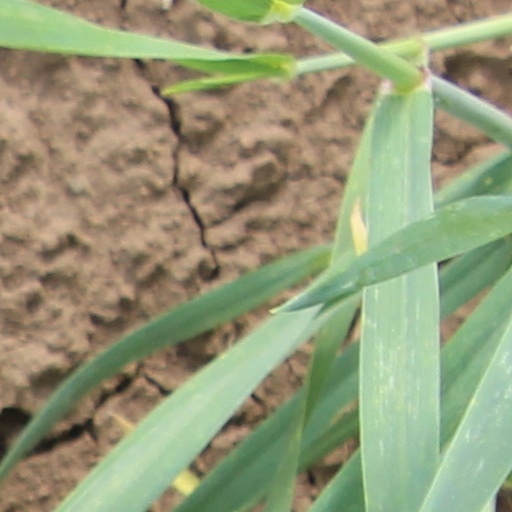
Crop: wheat